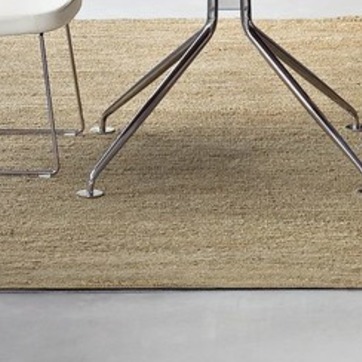
Material: carpet